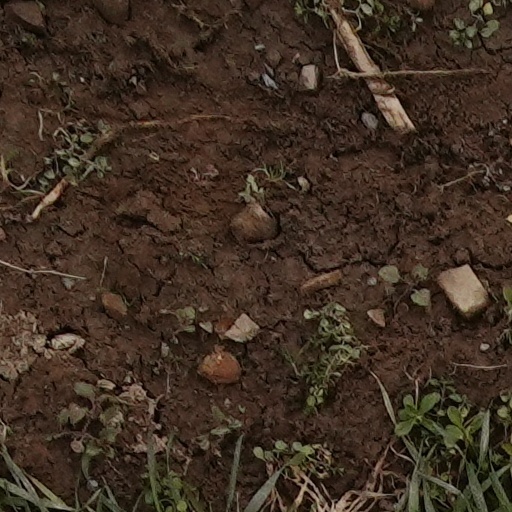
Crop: wheat